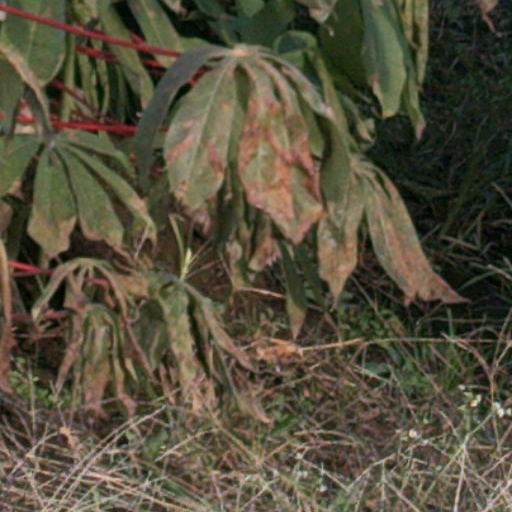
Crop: cassava